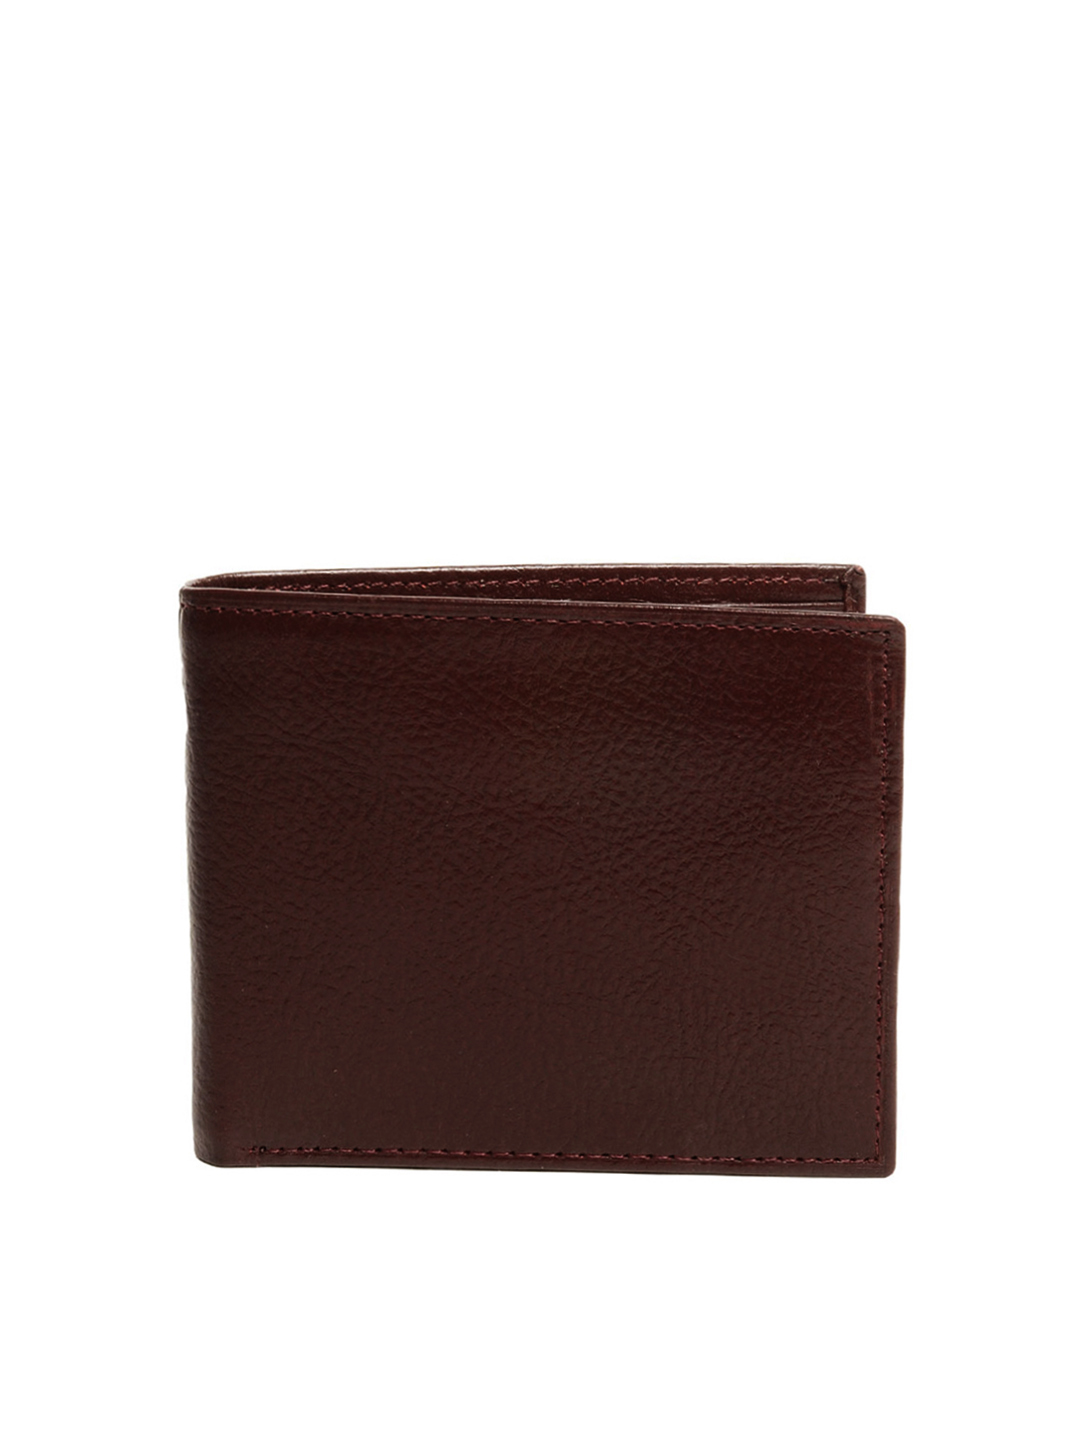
OTLS Men Burgundy Mark Wallet
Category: Accessories / Wallets / Wallets
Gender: Men
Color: Burgundy
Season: Fall 2012
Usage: Casual